Question: What need repairs?
Tambaya: Menene yake buƙatan gyara?
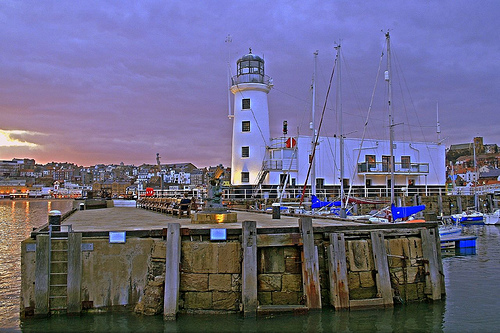
Answer: The dock.
Amsa: Tashar jirgin ruwan.